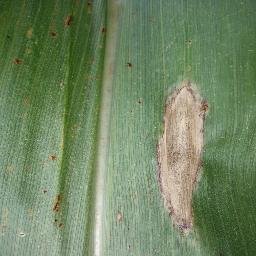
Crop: corn
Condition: (maize)_northern_blight